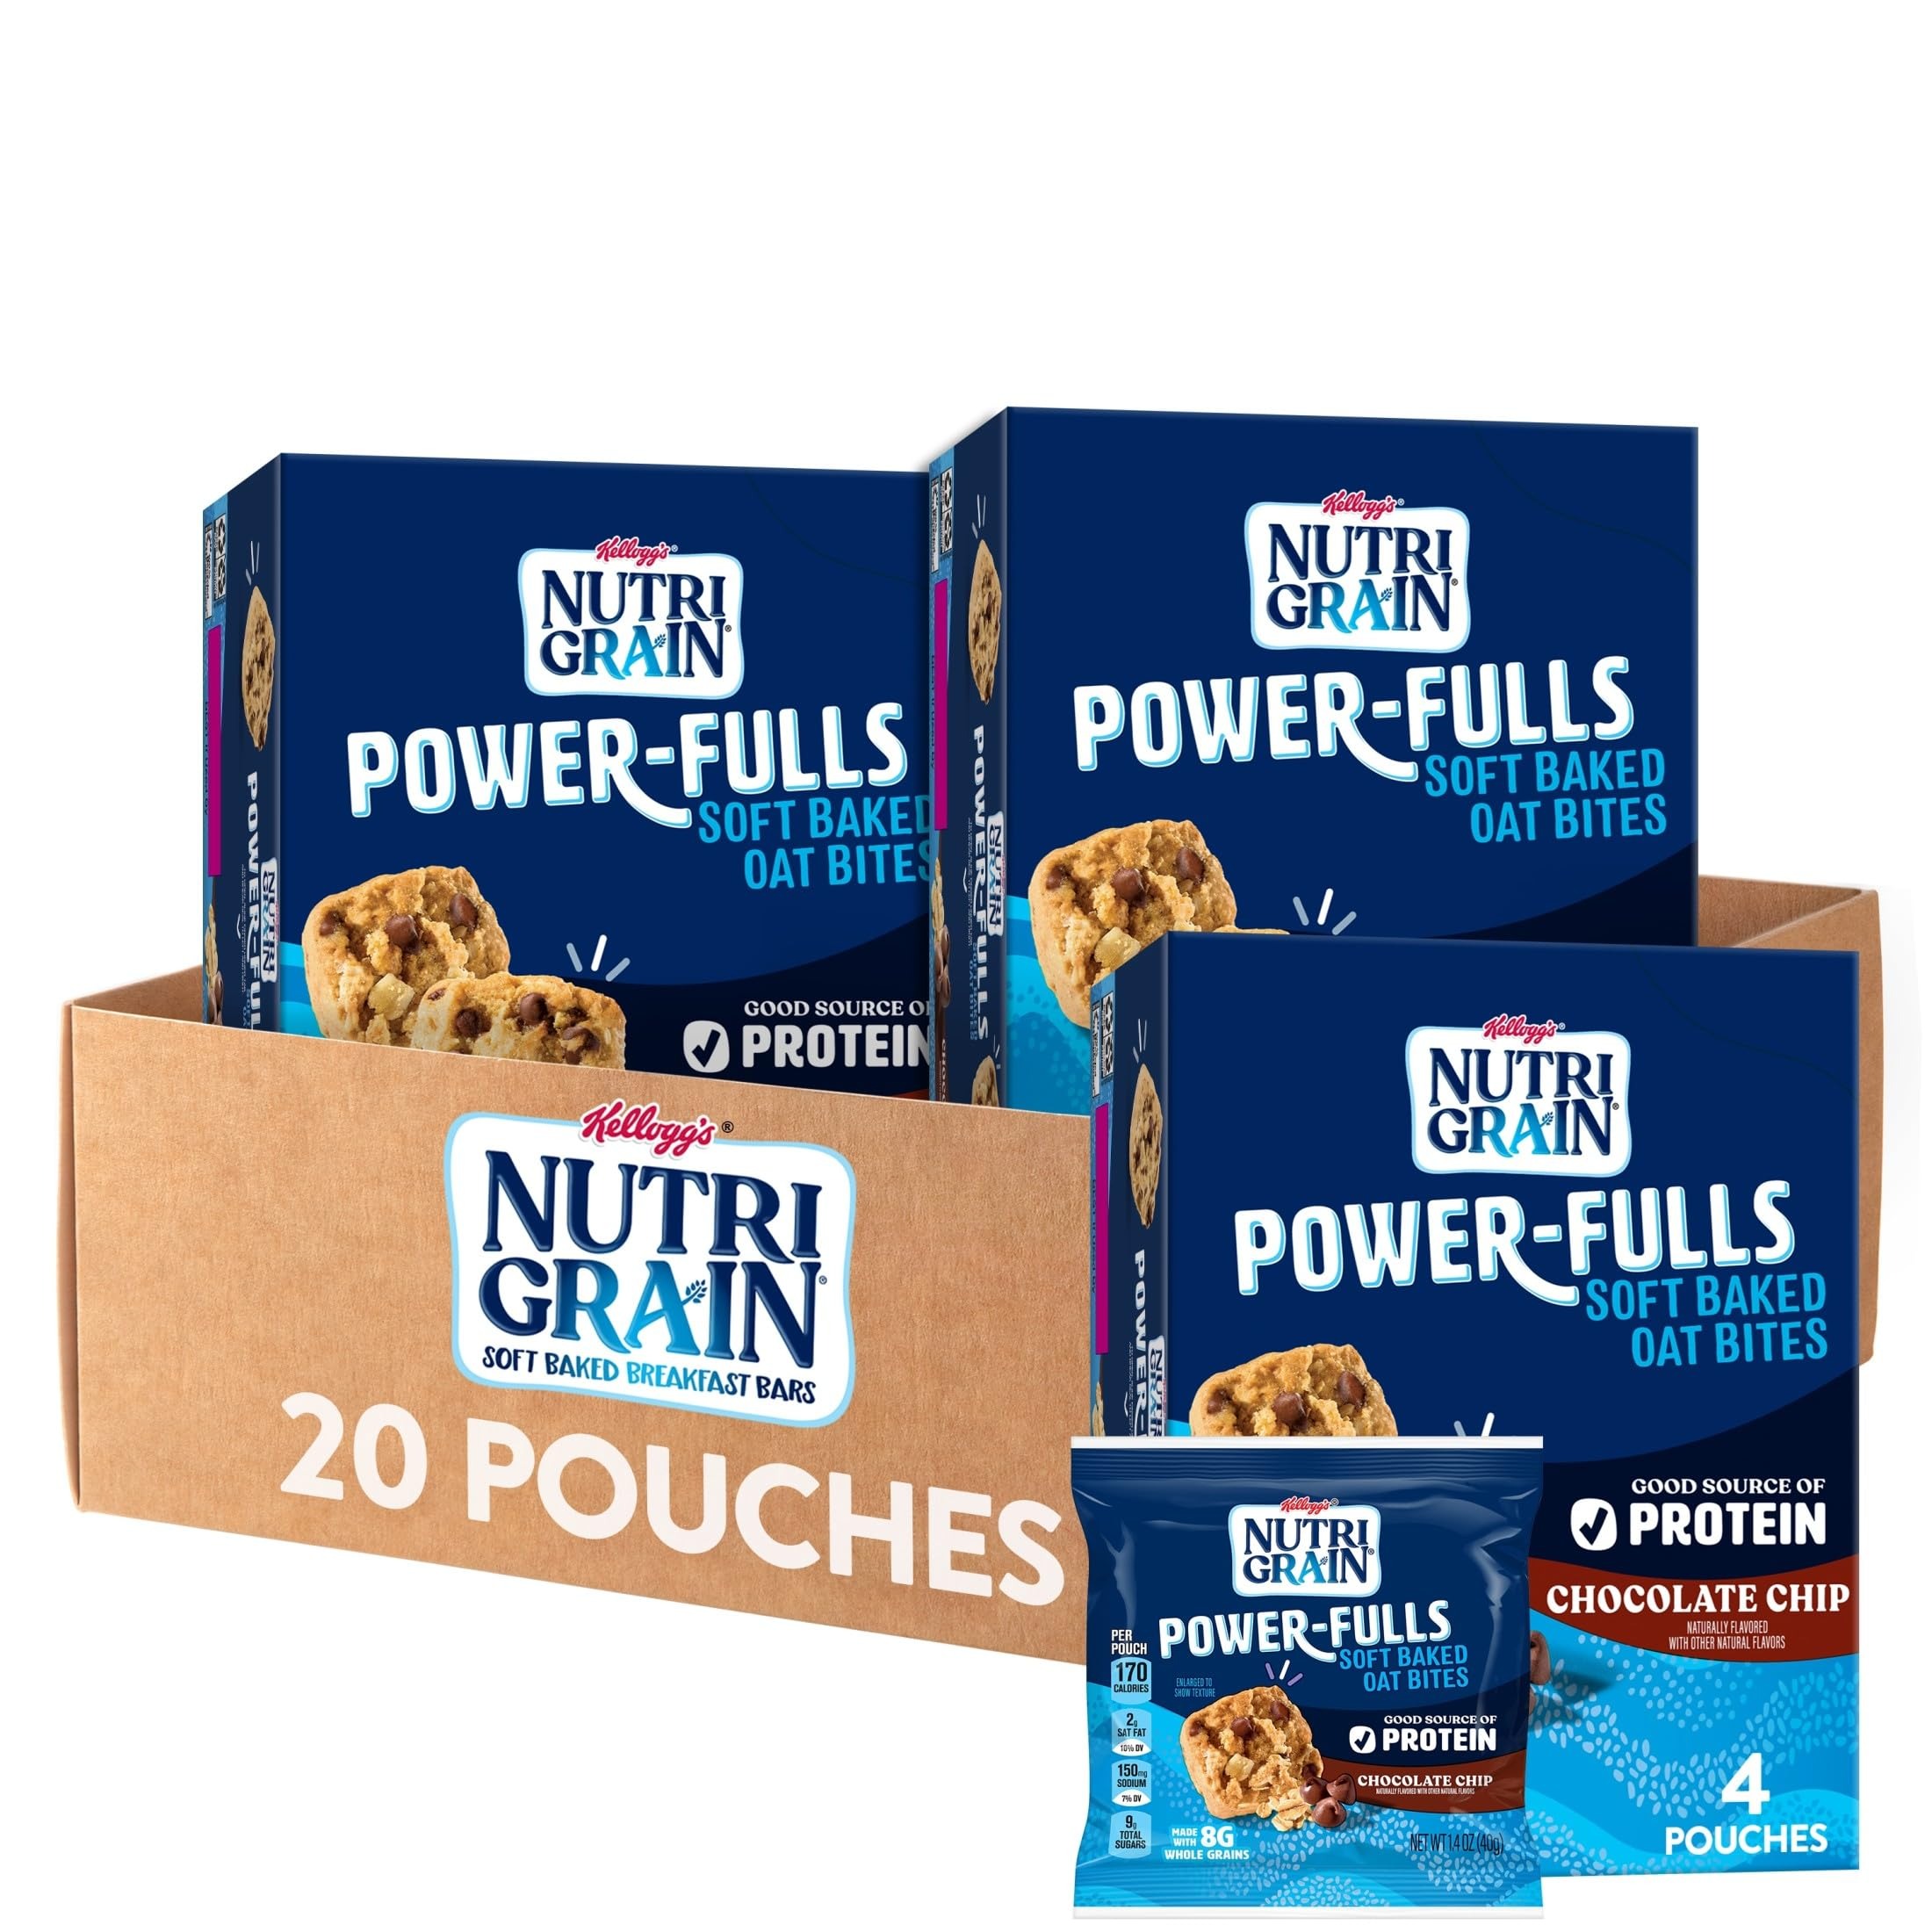
Item Name: Nutri-Grain Power-Fulls Soft Baked Oat Bites, Protein Snacks, Whole Grain, Chocolate Chip (5 Boxes, 20 Pouches)
Bullet Point 1: Chewy, soft, and deliciously munchable protein snack; Soft baked oat bites made with whole grain oats and sweet chocolate chips
Bullet Point 2: Discover yummy protein oat bites with tasty flavors; These soft bites are made for the whole family to enjoy
Bullet Point 3: Good source of protein (10% daily value); Made with 8g of whole grains per serving; Contains wheat, soy, milk, and egg ingredients
Bullet Point 4: Convenient, small bites for busy moments; Stock your home pantry so you're always prepared; Pack in a backpack for school snacks or office snacks
Bullet Point 5: Includes 5, 5.6oz boxes containing 4 pouches, each filled with ready-to-eat chewy chocolate chip oat bites; Easy to eat when on the go
Value: 1.0
Unit: Count

Price: 30.46